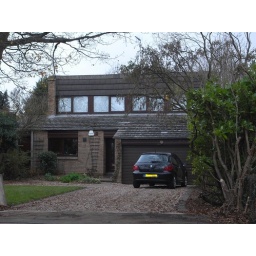
A rather neat &amp;amp; tidy mono pitch roof house tends to disappear in summer behind the leaves